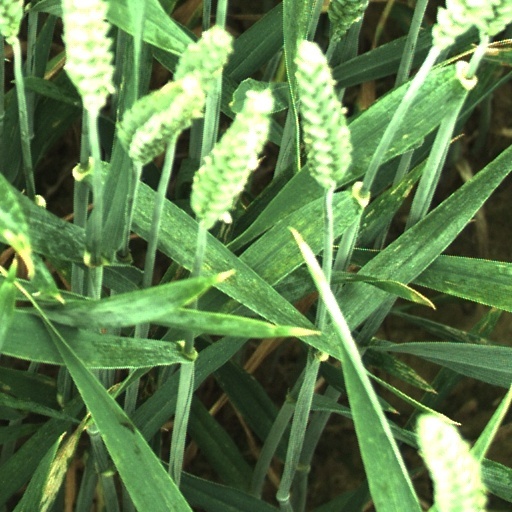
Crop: wheat